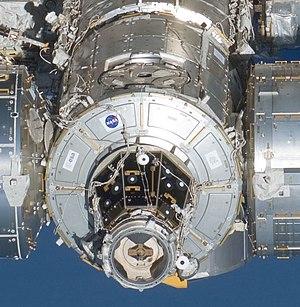
Le module Harmony est un des modules pressurisés de la Station spatiale internationale construit en Italie qui assure la liaison entre le laboratoire européen Columbus, le module laboratoire américain Destiny et le module laboratoire japonais Kibō.